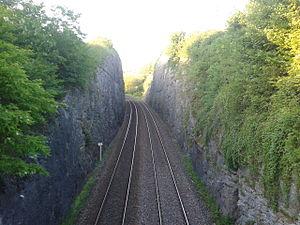
Chemin de fer à Coulevon
Coulevon est une commune française située dans le département de la Haute-Saône, en région Bourgogne-Franche-Comté. Ses habitants sont les Coulevonais.